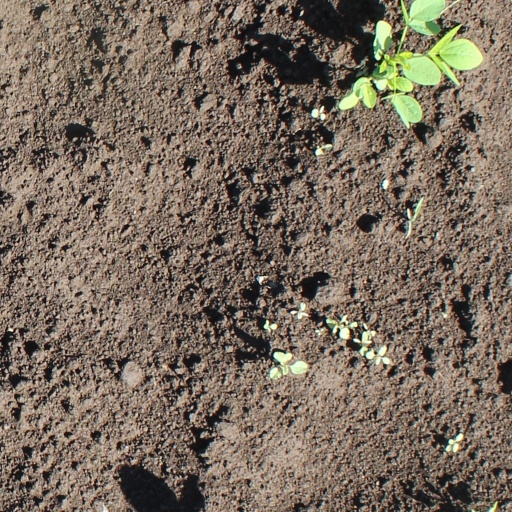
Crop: soybean